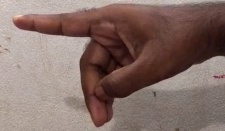
ASL sign: P